Taira no Tadanori

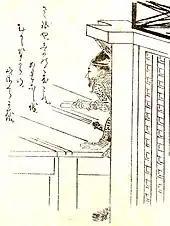

Tadanori took part in the Battle of Fujigawa of the Genpei War. He also fought against Minamoto no Yoshinaka in the Battle of Kurikara. According to the "Tale of the Heike", before fleeing the capital after a loss to the Minamoto, he visited Fujiwara no Shunzei to deliver a "hundred or so" poems. Shunzei included one anonymously in the "Senzaishu". The poem read: